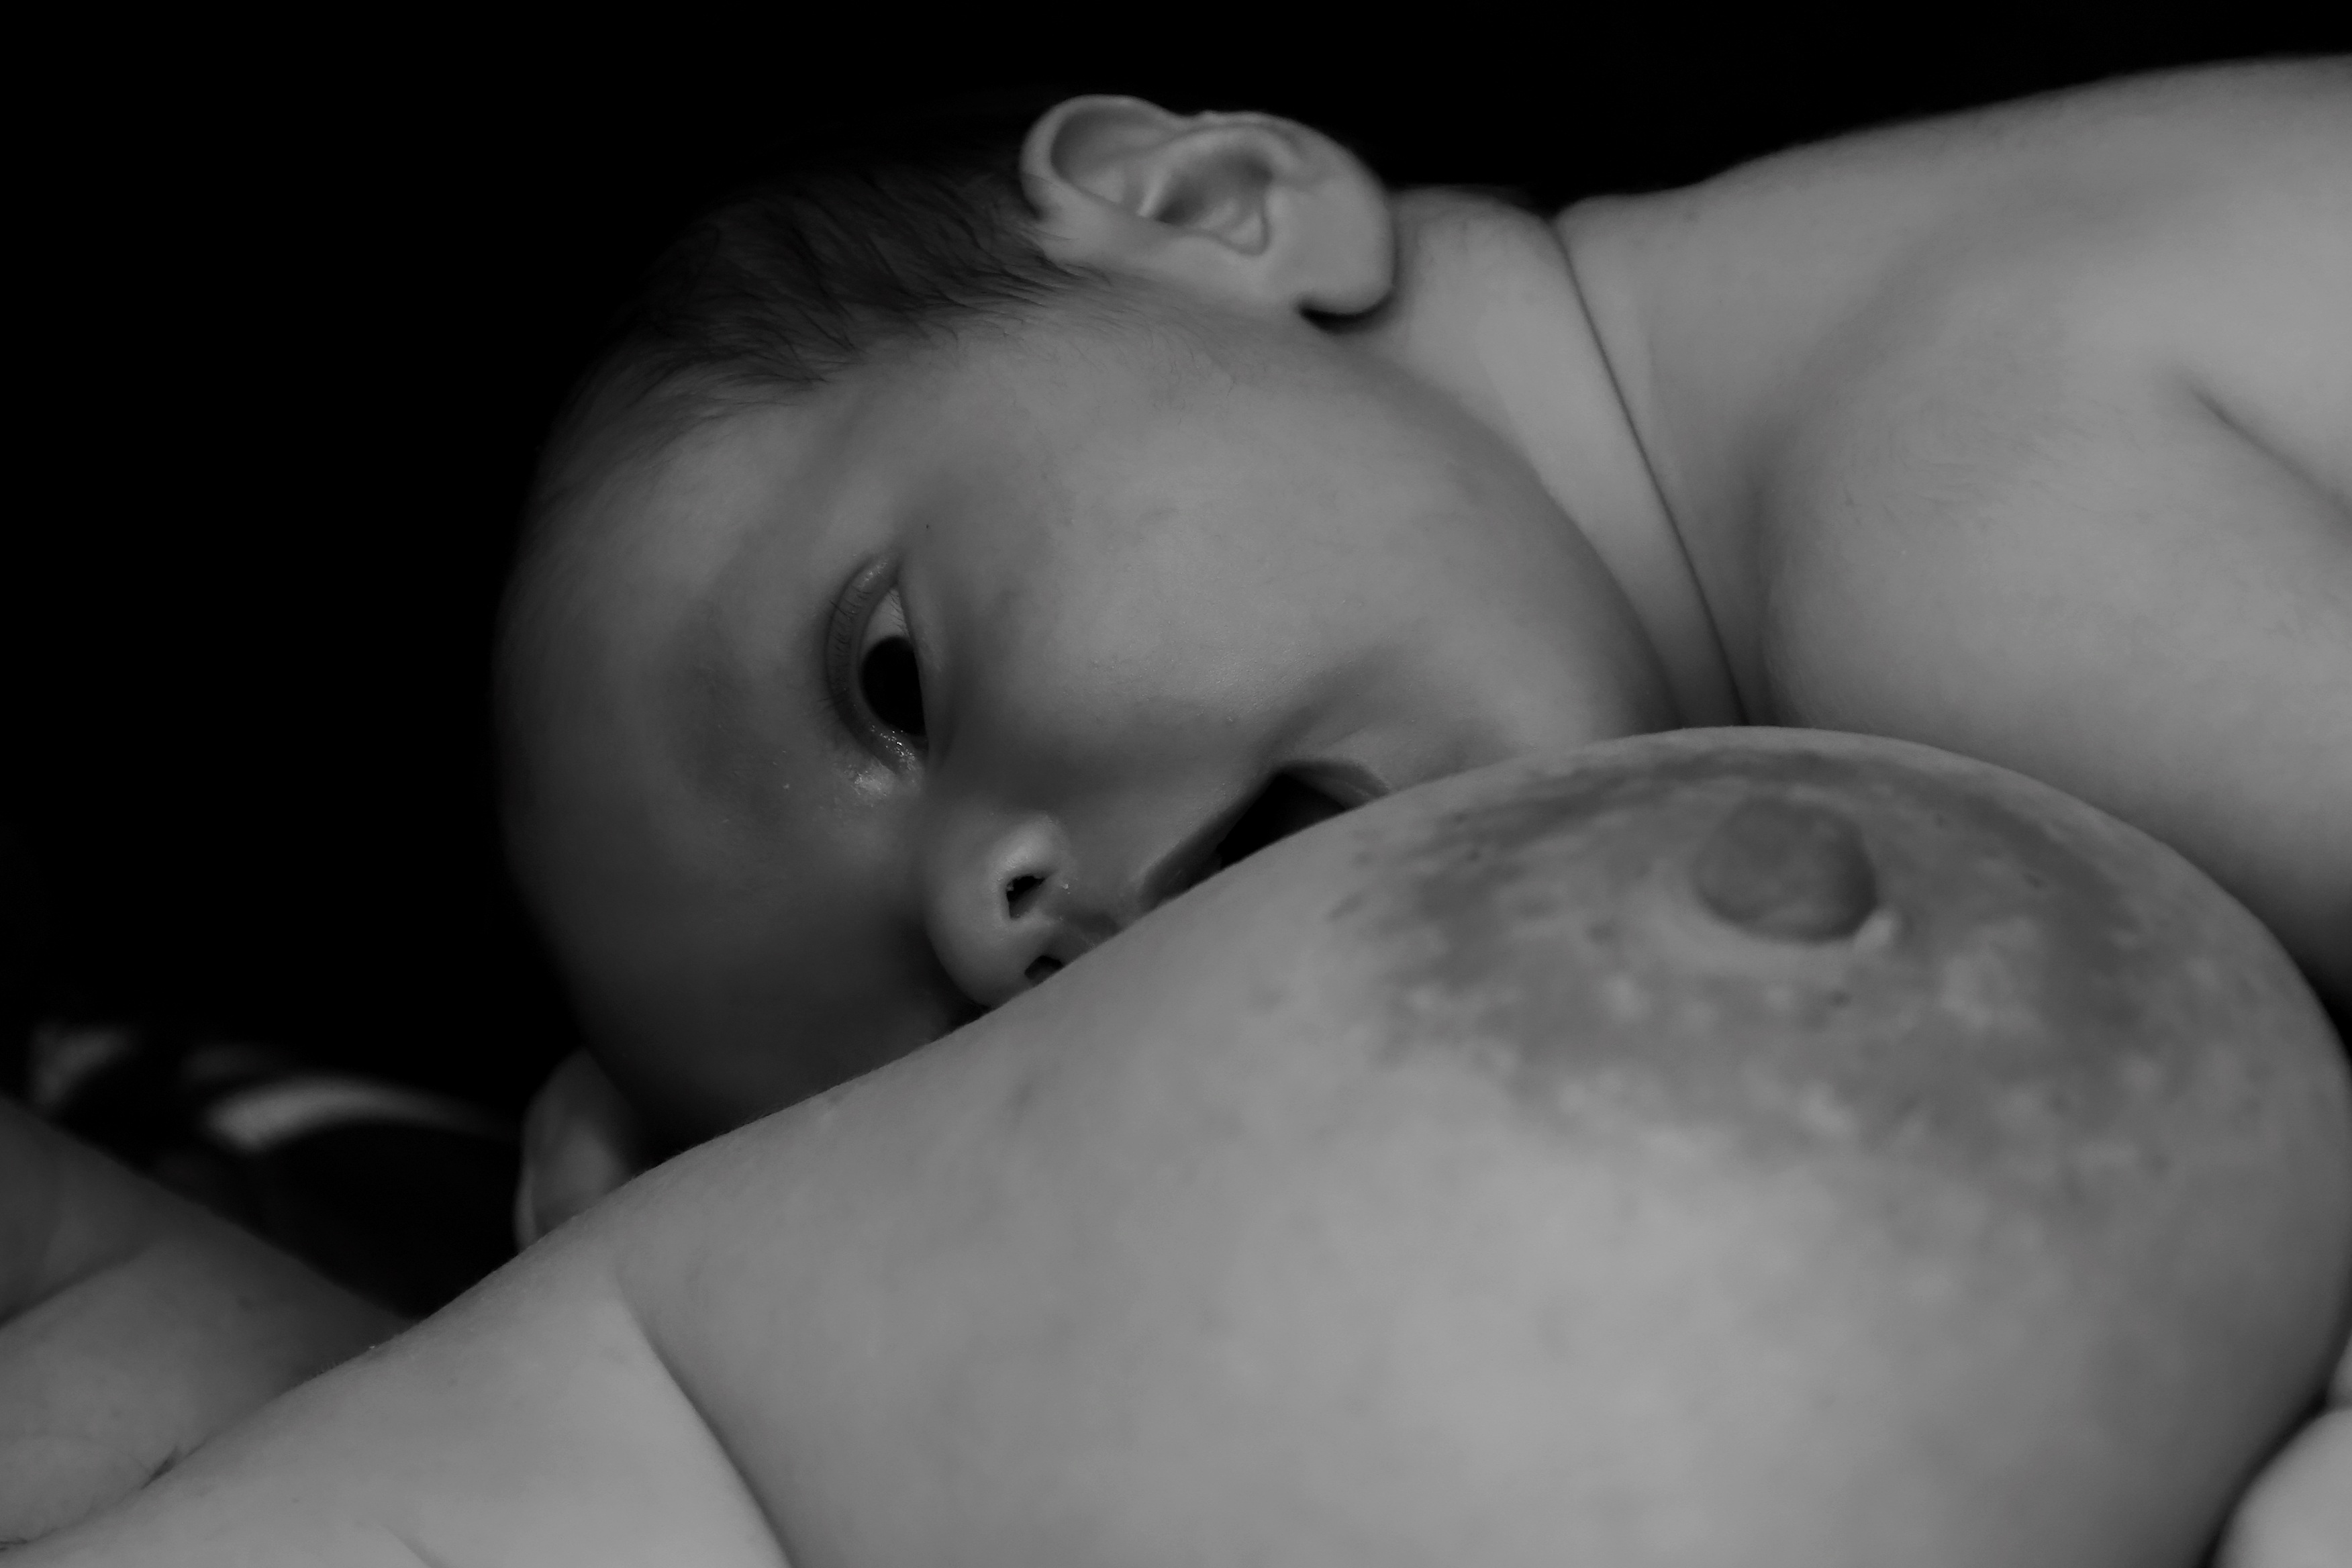
hand, person, black and white, woman, photography, female, child, black, monochrome, baby, muscle, mouth, chest, close up, infant, skin, mama, organ, naked, scream, breast, born, act, nipple, live new, interaction, breasts, sense, nudes, monochrome photography, human action